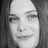
Emotion: neutral